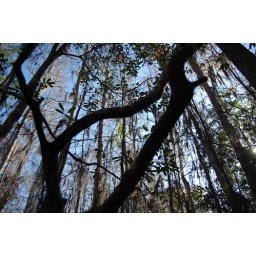
1st tree identified w/ my new field guide. This is Dahoon Holly. Located in Wesley Chapel, FL.